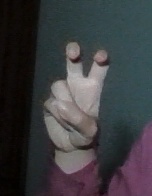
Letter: toot